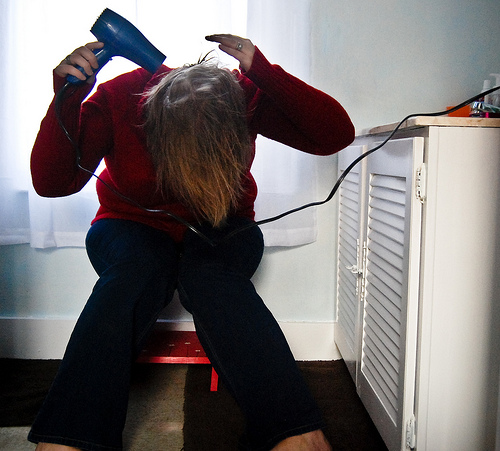
Label: not_food